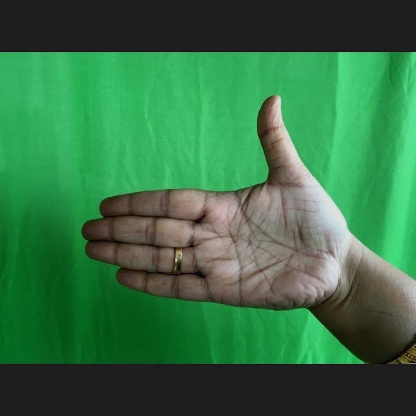
Mudra: Ardhachandran